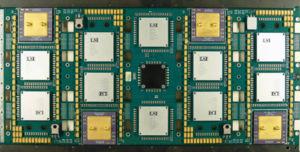
Cray est le nom d'une entreprise américaine fondée en 1972 par Seymour Cray, sous le nom de « Cray Research ». Elle se nomme « Cray » depuis sa fusion avec la société Tera Computer Company. Elle est rachetée en mai 2019 par Hewlett-Packard Enterprise.